Sunday Island (Victoria)

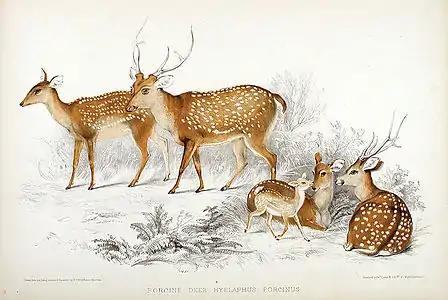
Sunday Island is a privately owned game reserve for the conservation of Hog Deer offering a range of outdoor lifestyle and recreational opportunities for members of the Para Park Co-operative Game Reserve Ltd

Sunday Island is a low-lying, sandy, 16.2 km barrier island on the coast of Victoria, Australia. It is about 8 km long by 3 km wide and rises to a maximum height of no more than 15 m above mean sea level. It lies in Corner Inlet, South Gippsland, 4 km south-west of Port Albert and 215 km south-east of Melbourne. Although the island is surrounded by the Nooramunga Marine and Coastal Park, it is private freehold property, a game reserve owned by the Para Park Co-operative Game Reserve Limited. It contains an airstrip and a jetty as well as accommodation buildings for resident caretakers, visiting members, and their guests.